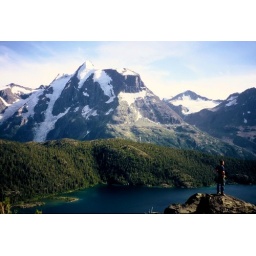
Ray perches on a rock overlooking a lake and Mount Ratcliff, near our basecamp below Talchako.